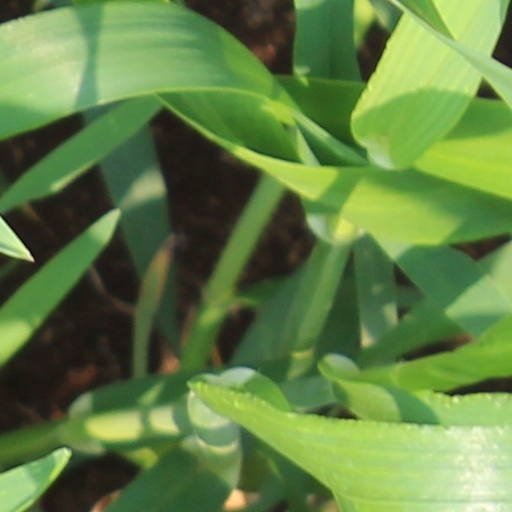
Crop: wheat